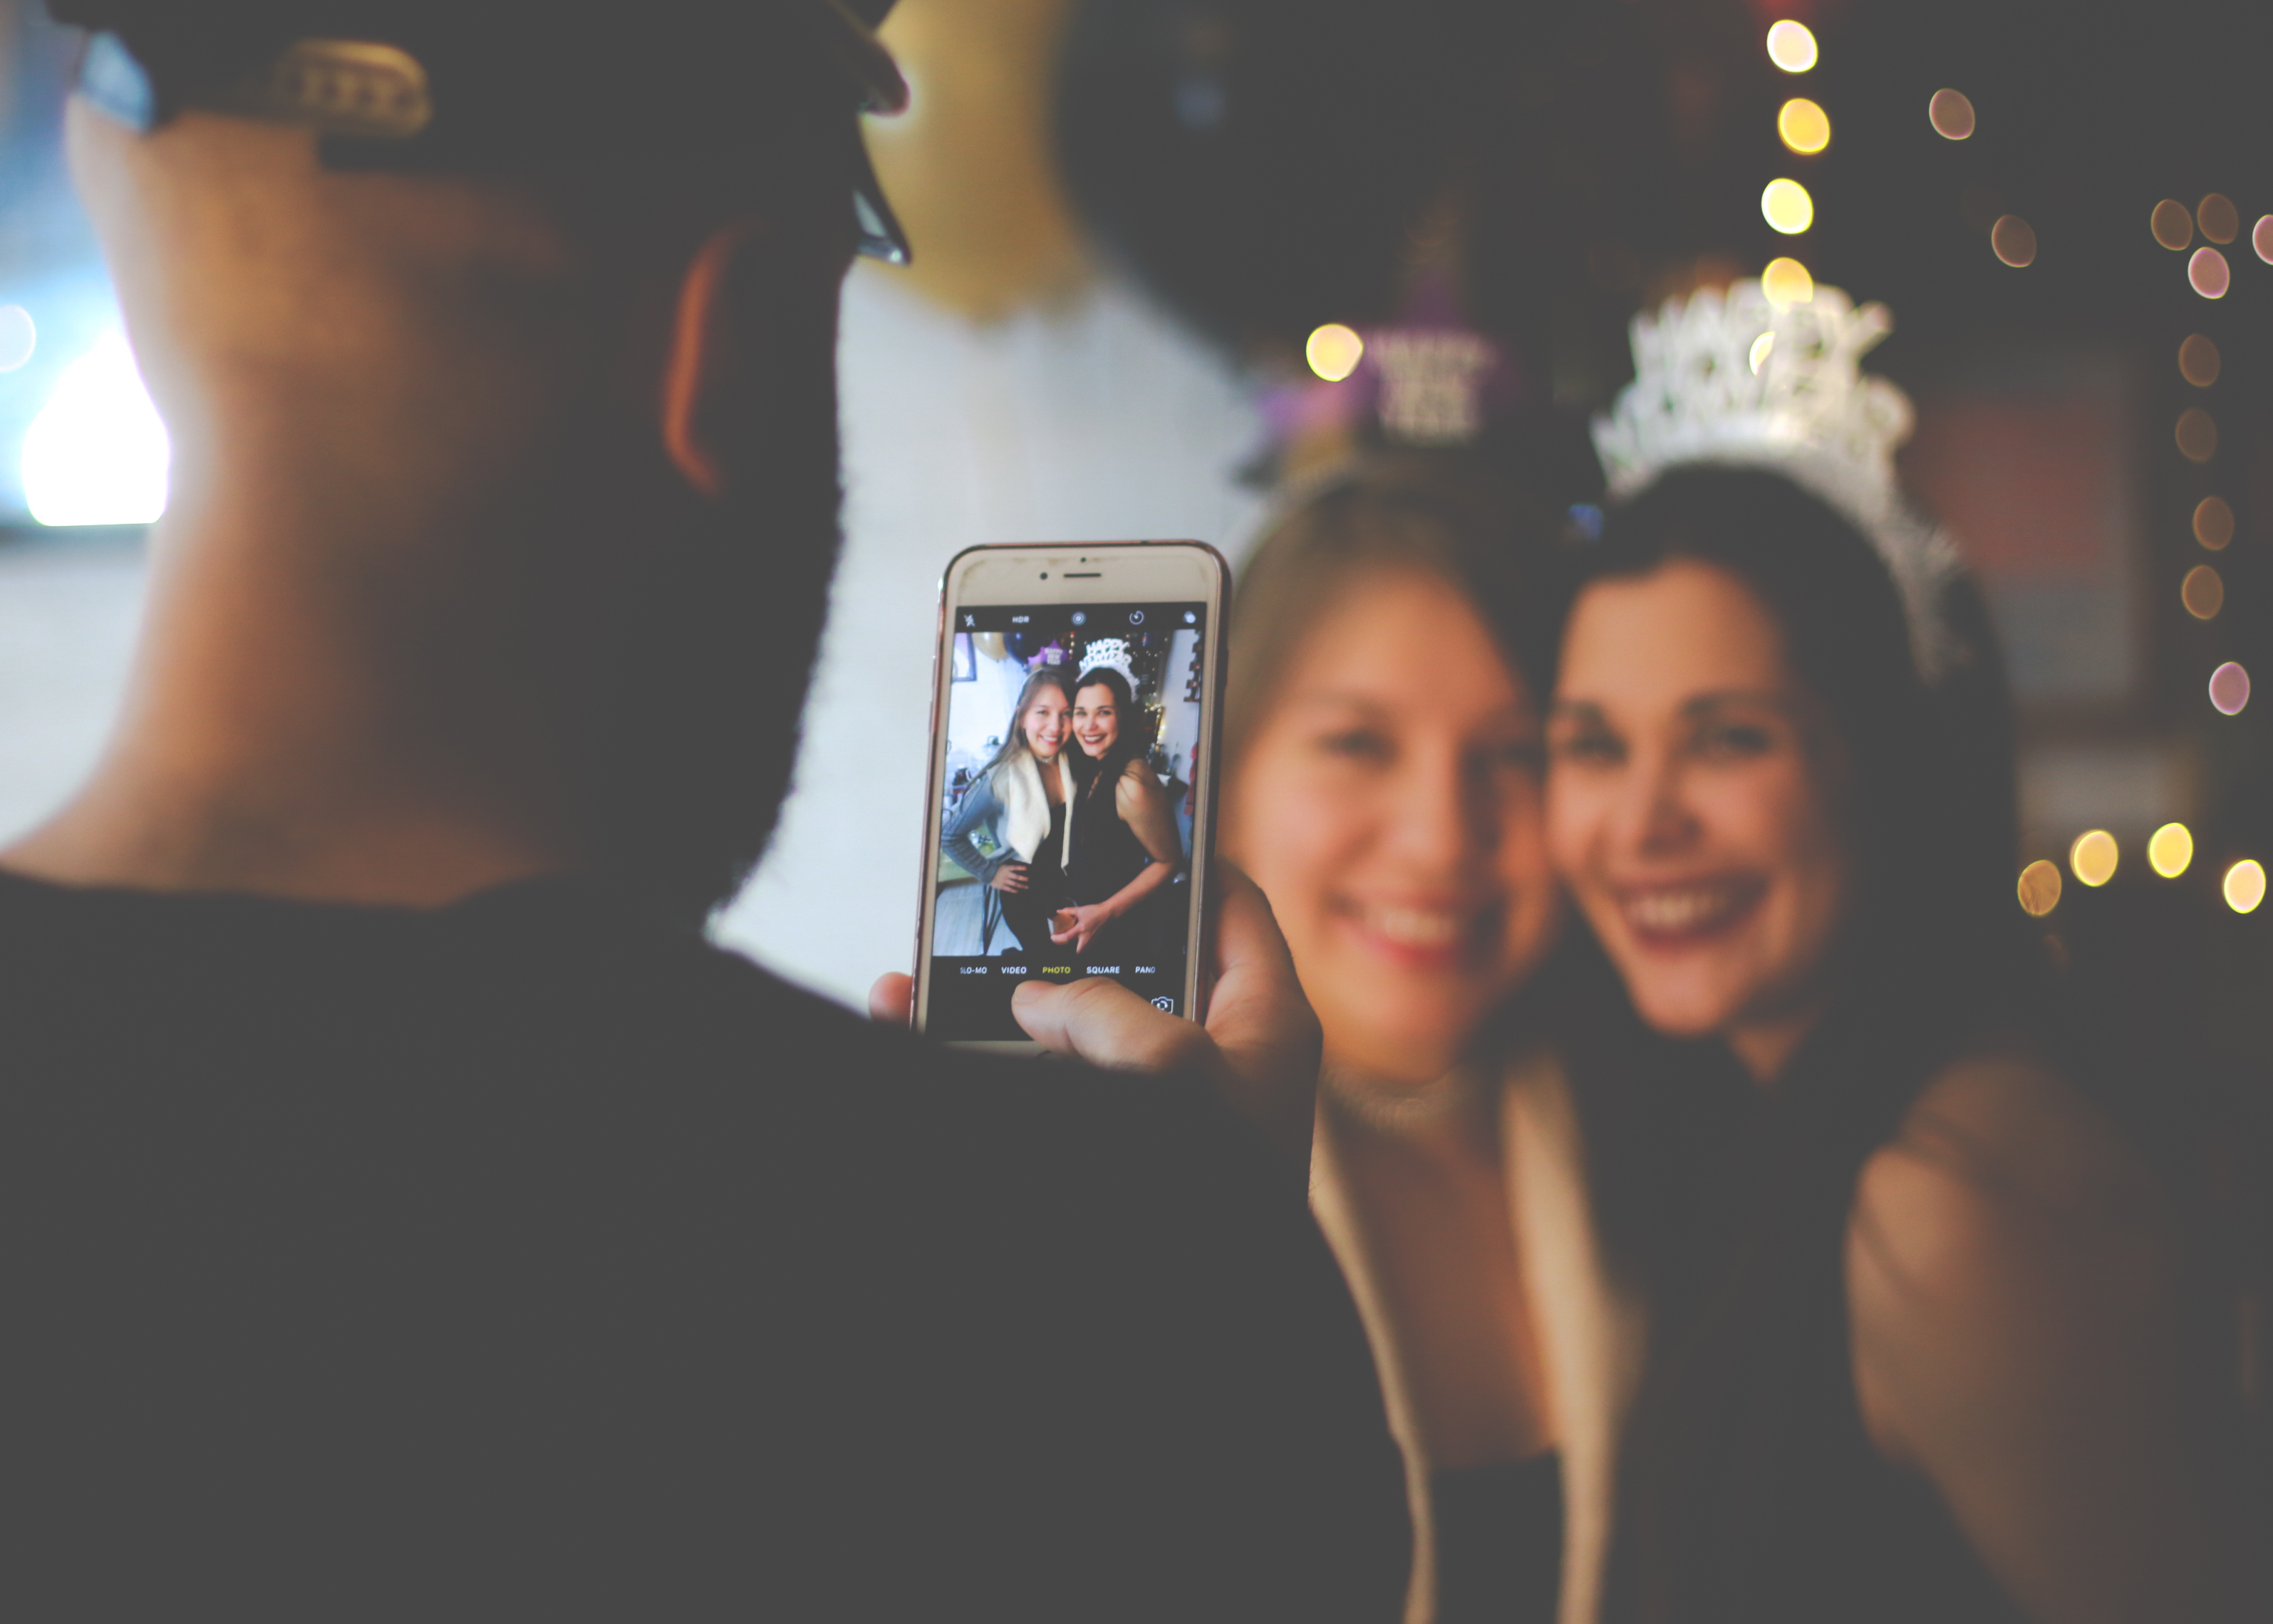
photography, photograph, image